The Jane Austen Book Club (film)

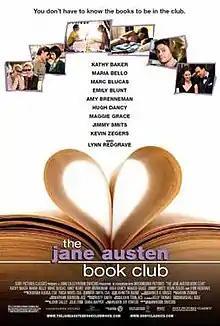
Original poster

The Jane Austen Book Club is a 2007 American romantic drama film written and directed by Robin Swicord. The screenplay is adapted from the 2004 novel by Karen Joy Fowler.